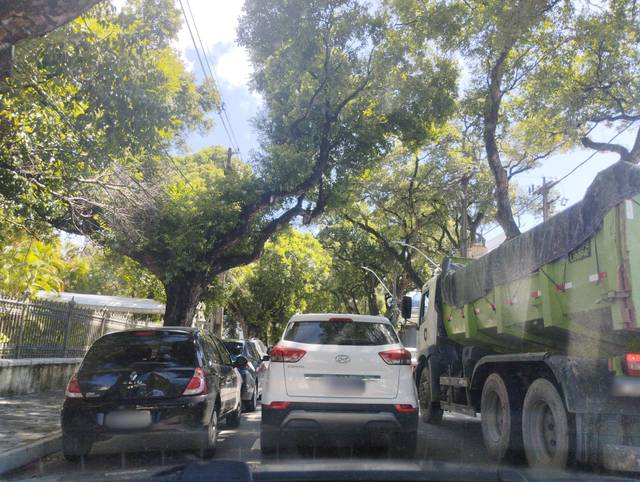
Region: Brazil
Coordinates: -8.06, -34.902